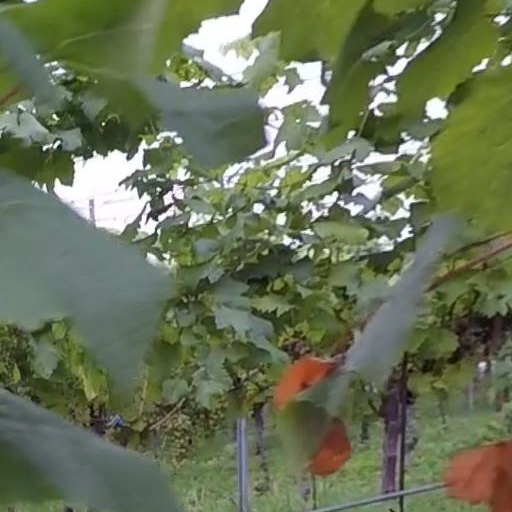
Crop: grape